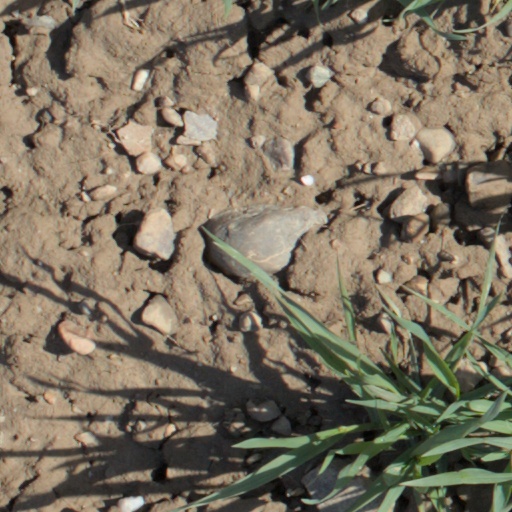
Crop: wheat